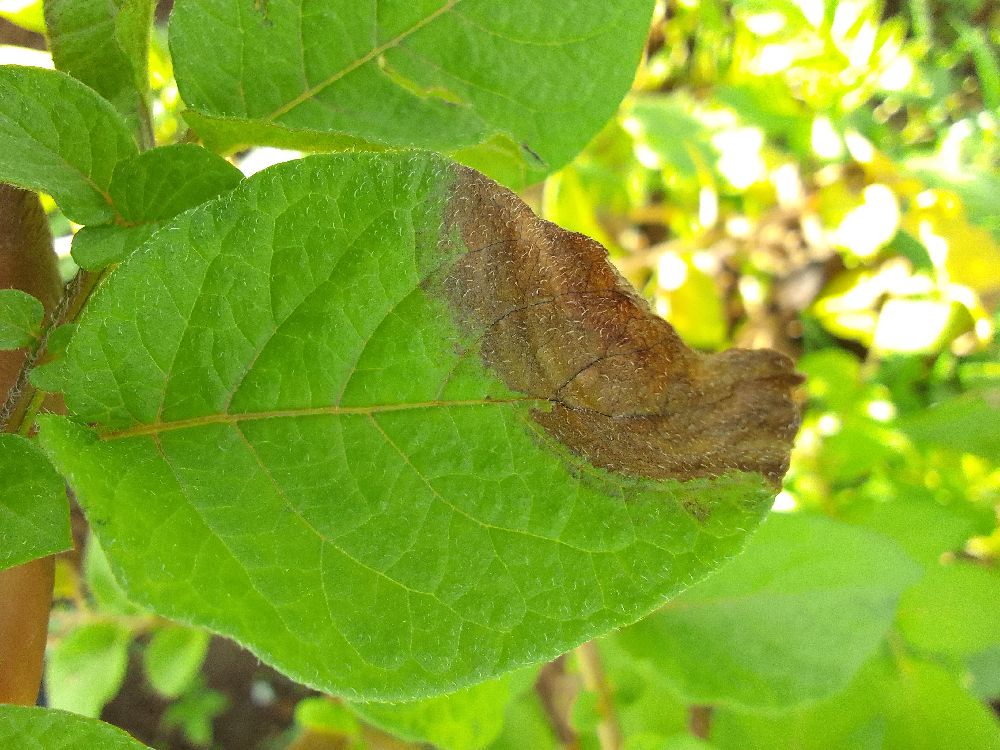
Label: Late blight